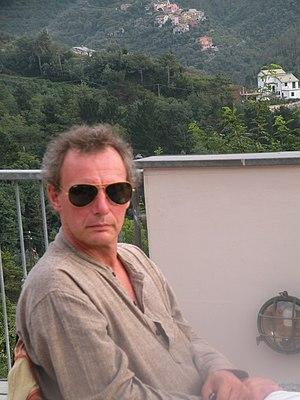
Alain Nitchaeff
Alain Nitchaeff, né le 9 septembre 1953 à Bruxelles, est un comédien, metteur en scène, auteur dramatique et chansonnier vaudois.